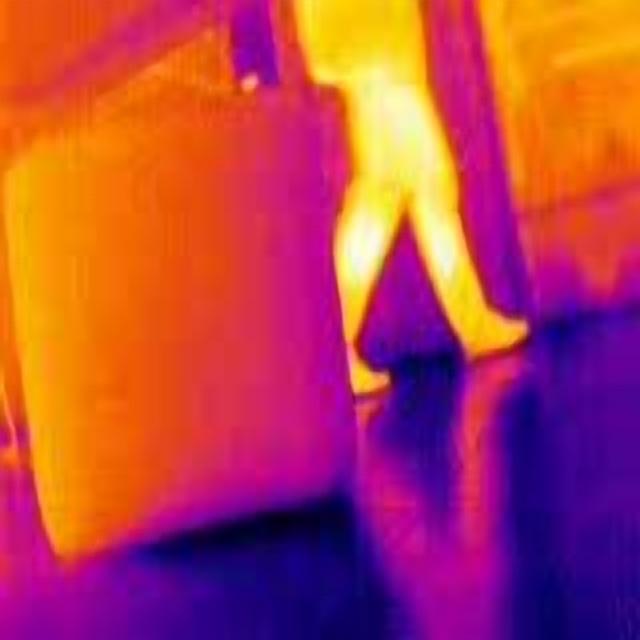
Detected objects:
label: person